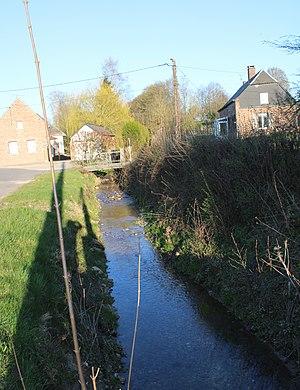
Le ruisseau Le Calvaire qui traverse le village.
Esquéhéries est une commune française située dans le département de l'Aisne, en région Hauts-de-France.